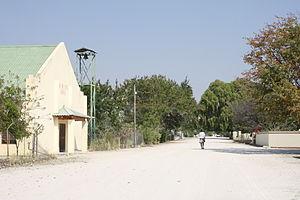
Eglise de l'Evangelical Lutheran Church in Namibia (ELCIN) à Ongwediva, Namibie.
Ongwediva est une ville du nord de la Namibie, située dans la région Oshana, qui fait partie du corridor urbain formé par les villes d'Oshakati, Ongwediva et Ondangwa. La ville est le principal et seul centre urbain d'une circonscription homonyme.